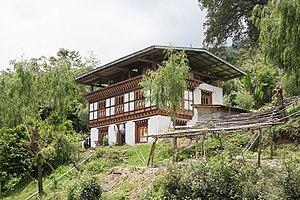
Maison sur la route Thimphu-Punakha, Bhoutan